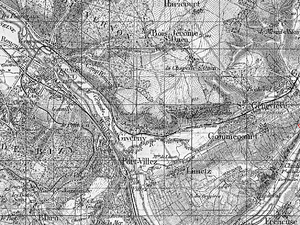
Le nœud ferroviaire de Vernon (Eure). Carte d’État-Major au 1/50.000 type 1889, feuilles au 1/50000 - 1889, 1907.
La ligne de Gisors-Boisgeloup à Pacy-sur-Eure est une ancienne ligne de chemin de fer secondaire à voie normale de 56,1 km de longueur, située dans l'Eure et le Val-d'Oise. Elle permet en particulier de relier Gisors à Vernon et de desservir la basse vallée de l'Epte, frontière historique du Vexin français et du Vexin normand. Elle constitue la ligne 339 000 du réseau ferré national.